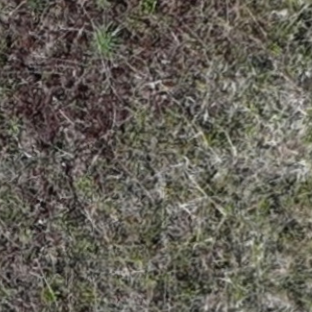
Month: may